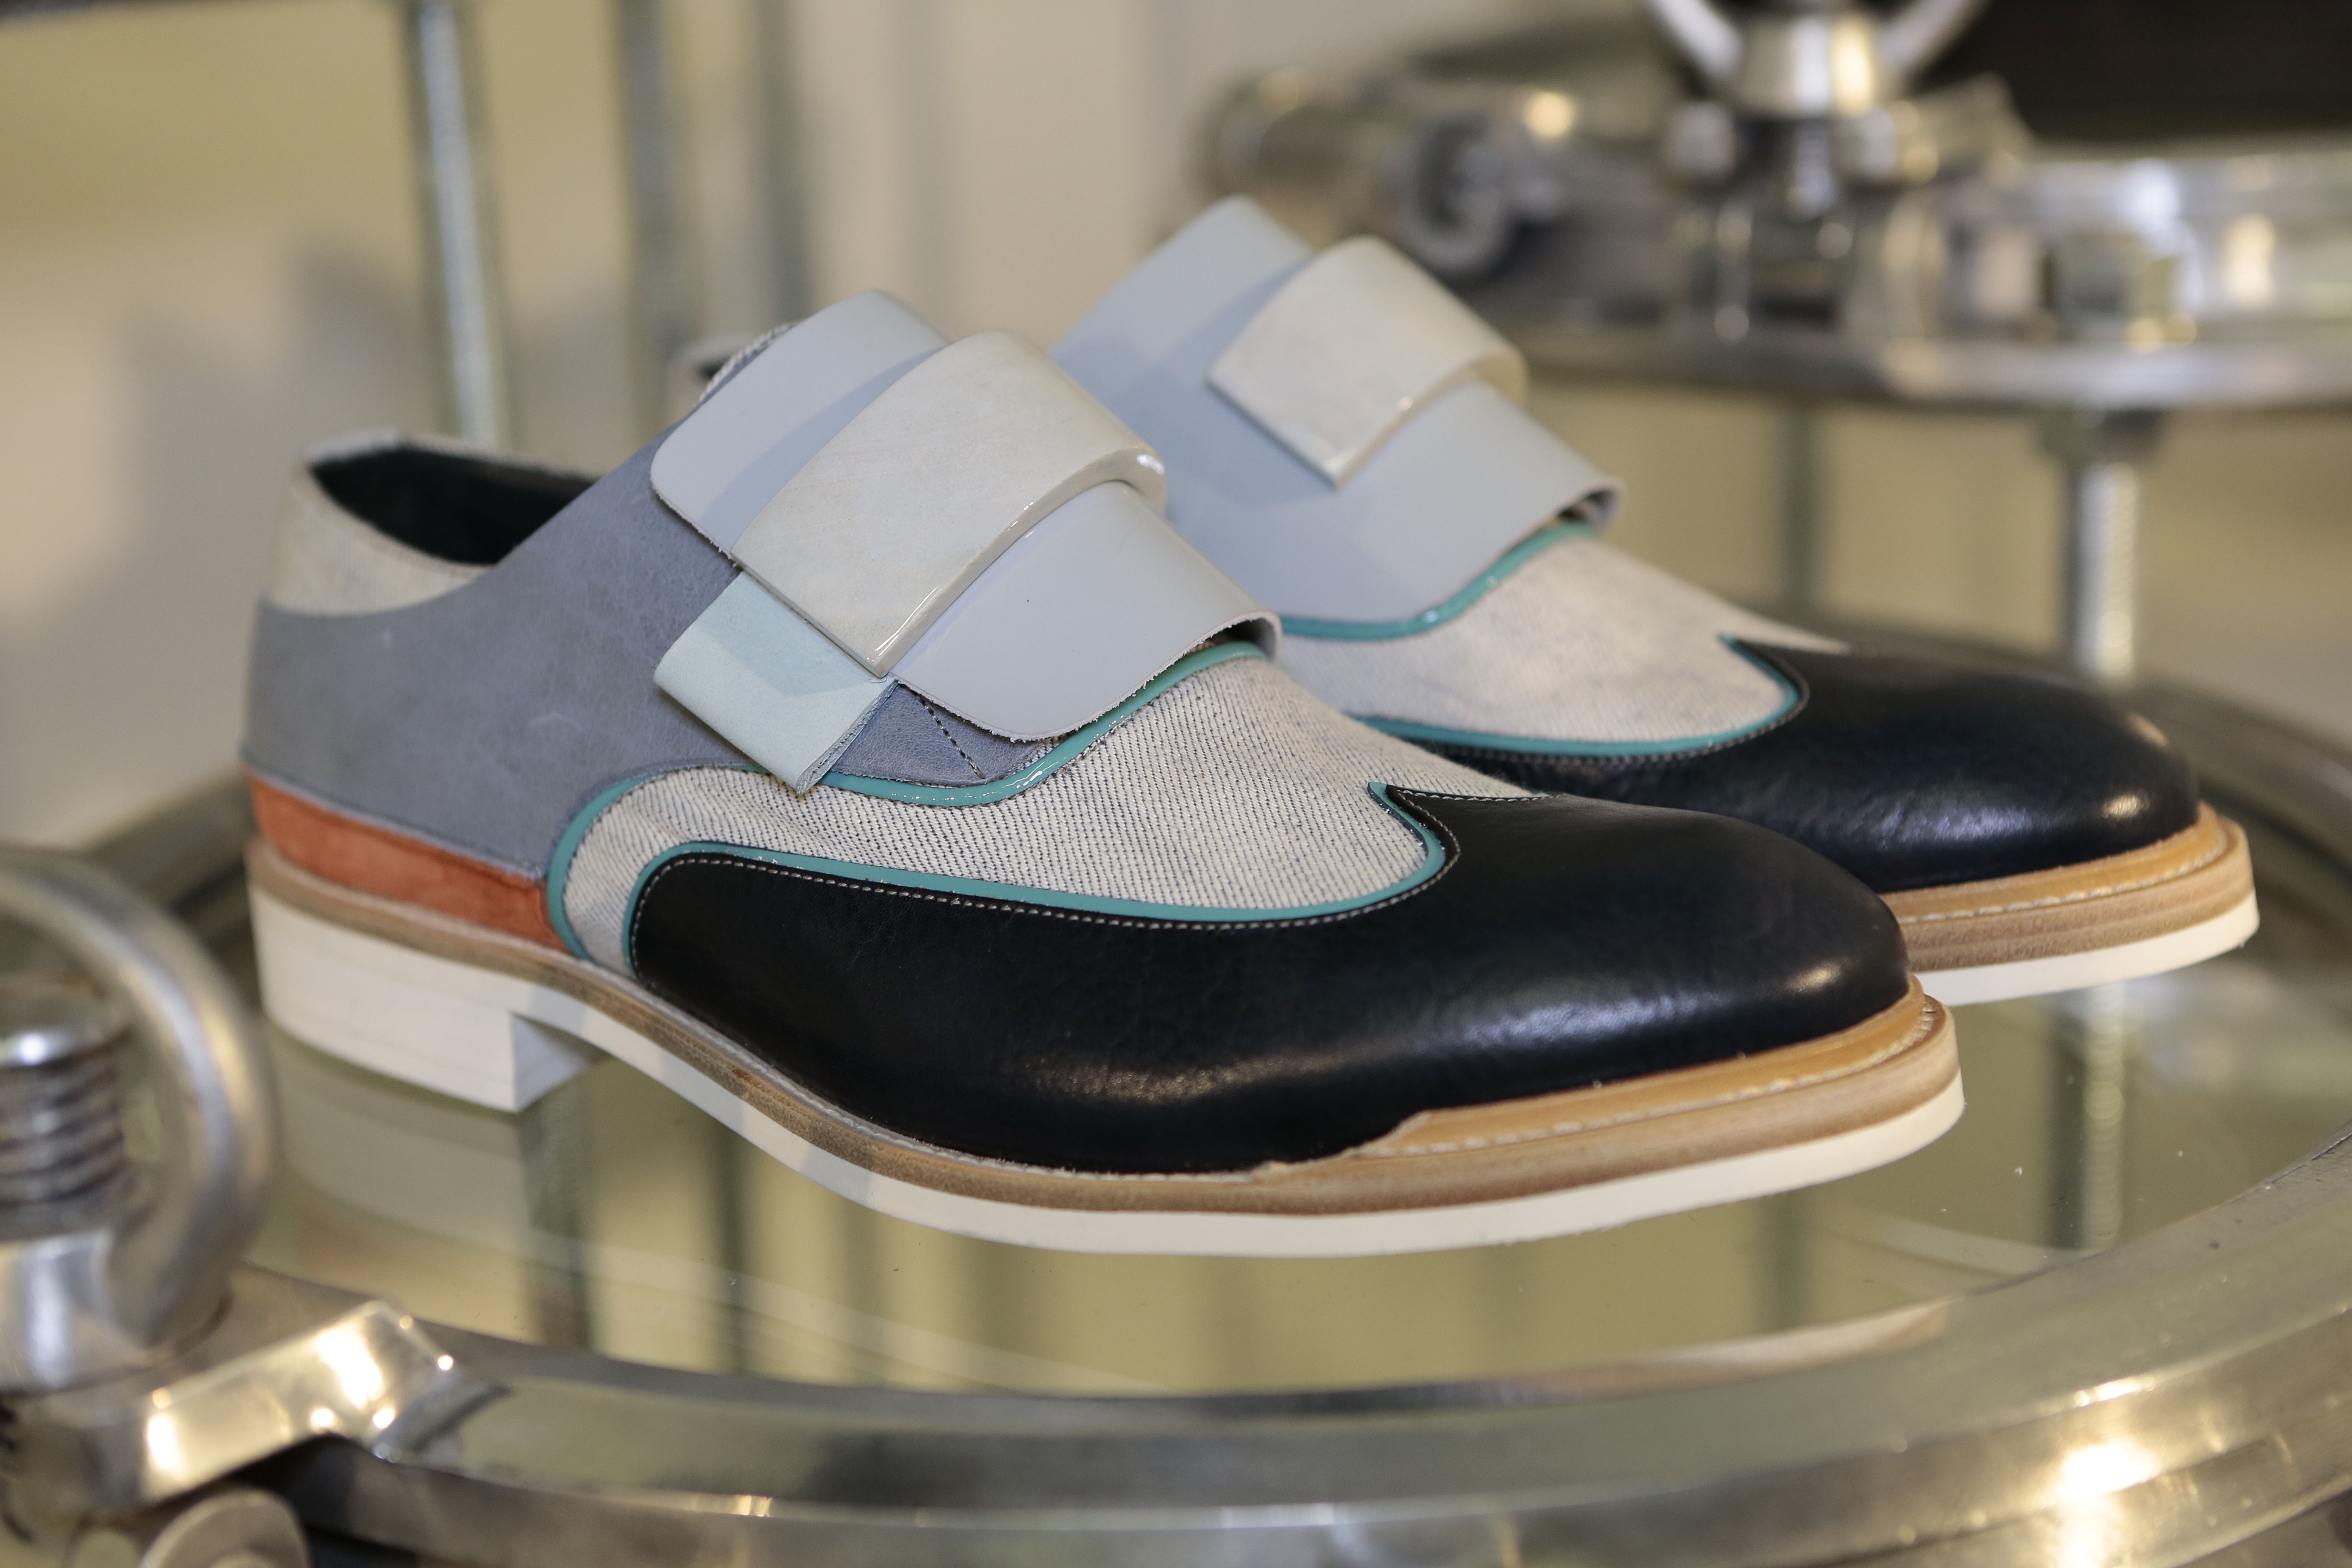
man, outdoor, person, shoe, people, white, sport, run, male, young, foot, training, fashion, runner, clothing, lifestyle, healthy, fitness, workout, shoes, men, legs, sneakers, footwear, style, body, adult